Short Singapore

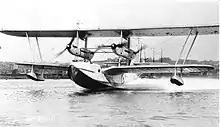
Short Singapore II prototype (N246) early in its development, with four engines, single tail, open cockpit and no ailerons on the lower wings.

The Singapore II (manufacturer's designation Short S.12) which followed was a development of the Singapore I with four engines, mounted in tandem tractor/pusher pairs (also known as the push-pull configuration). The single example of this aircraft to be built was first flown on 27 March 1930, also by John Lankester Parker.